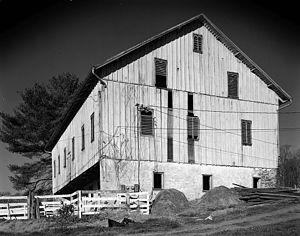
La grange à la Blendon Estate, district historique de Caves Valley, Baltimore County, Maryland, Etats-Unis This is an image of a place or building that is listed on the National Register of Historic Places in the United States of America. Its reference number is 88001859